Fortunato Anselmo House

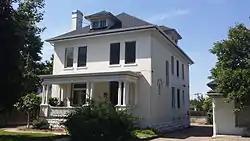

The Fortunato Anselmo House (also known as the Ronald L. Beers House) is a historic house built in Late Victorian style located at 164 South 900 East in Salt Lake City, Utah, United States.